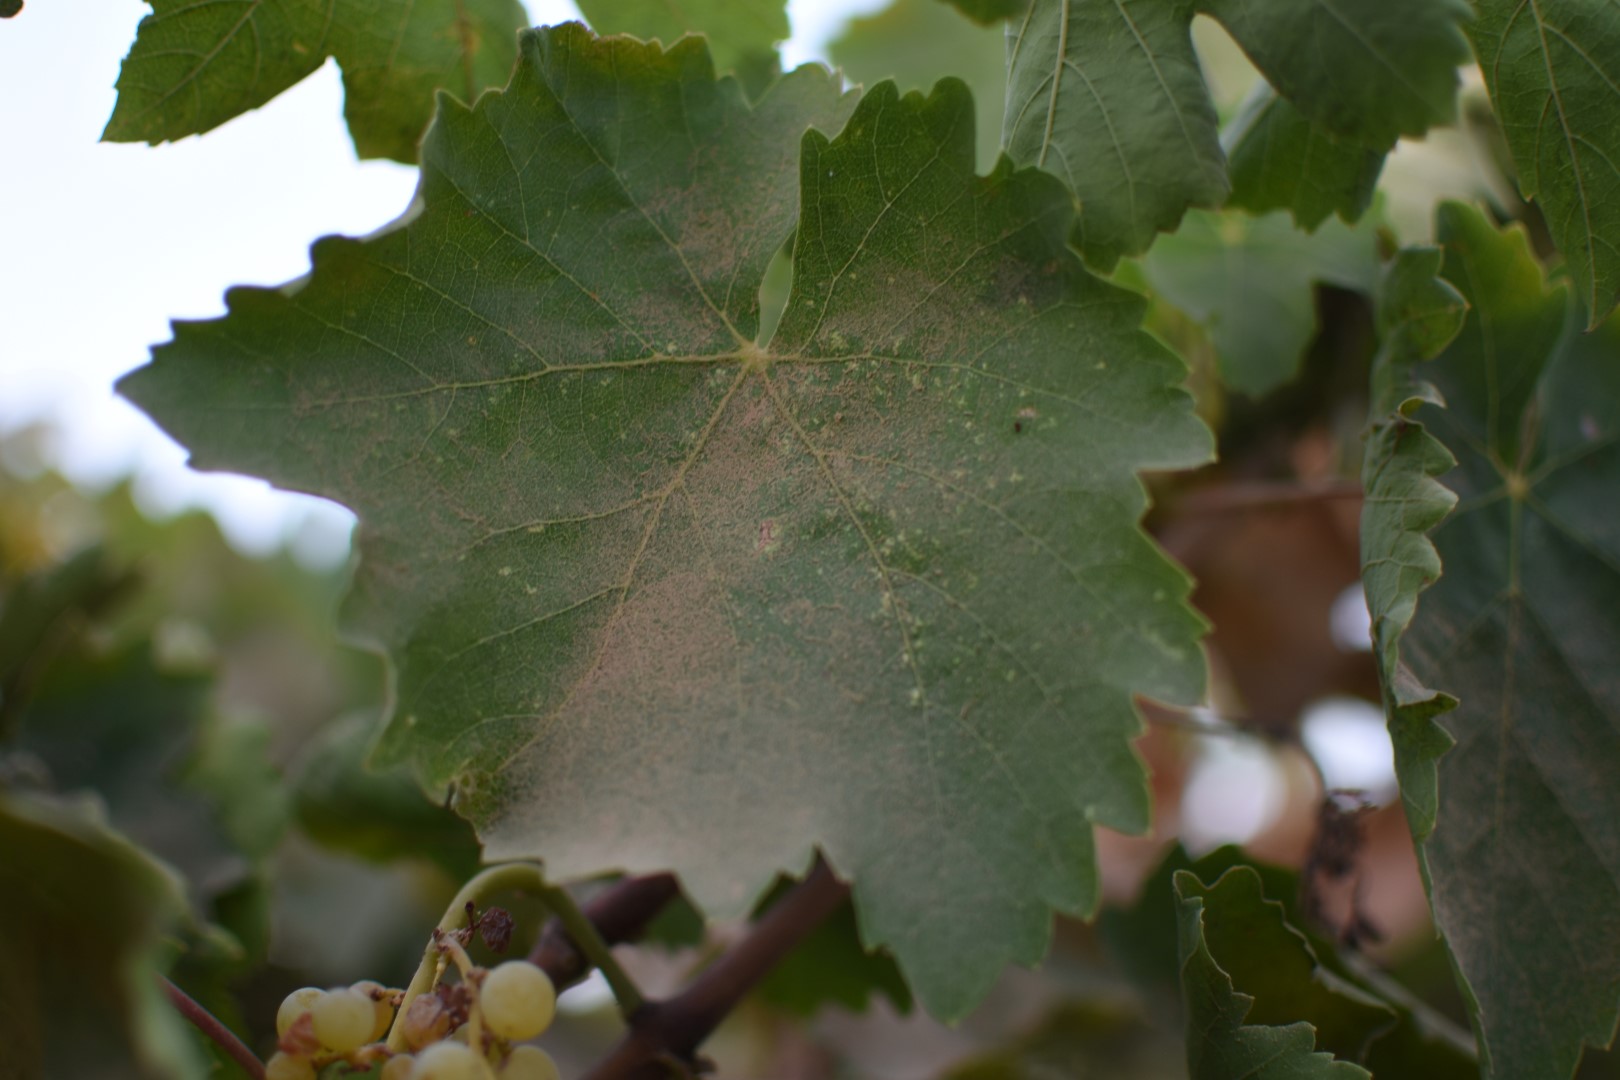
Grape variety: Thompson Seedless